Personal relationships of Michael Jackson

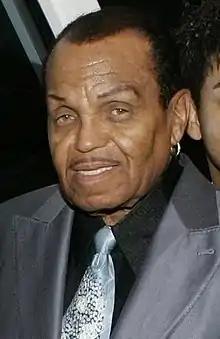
Joe Jackson had his sons play in strip clubs, despite the boys' religion.

The personal relationships of Michael Joseph Jackson have been the subject of public and media attention for several decades. He was introduced to the topic of sexual activity at the age of 9 while a member of the Jackson 5. He and his brothers would perform at strip clubs, sharing the bill with female strippers and drag queens, and the sexual adventures of his brothers with groupies further affected Jackson's early life. It was reported that his first girlfriend was actress Tatum O'Neal, when he was a teenager in the 1970s. However, Tatum O'Neal had stated that their relationship was strictly platonic. In recent years, singer and actress Stephanie Mills had revealed herself to be Jackson's first girlfriend, their relationship starting when they first met at the production of "The Wiz". Jackson was then rumored to have entered a platonic relationship with actress and model Brooke Shields in 1984. Shields later stated that they both held an equal admiration for each other, but that he started to become more asexual and distant towards her.